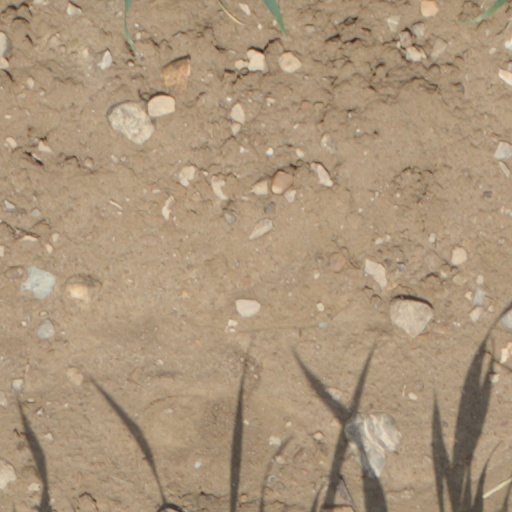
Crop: wheat